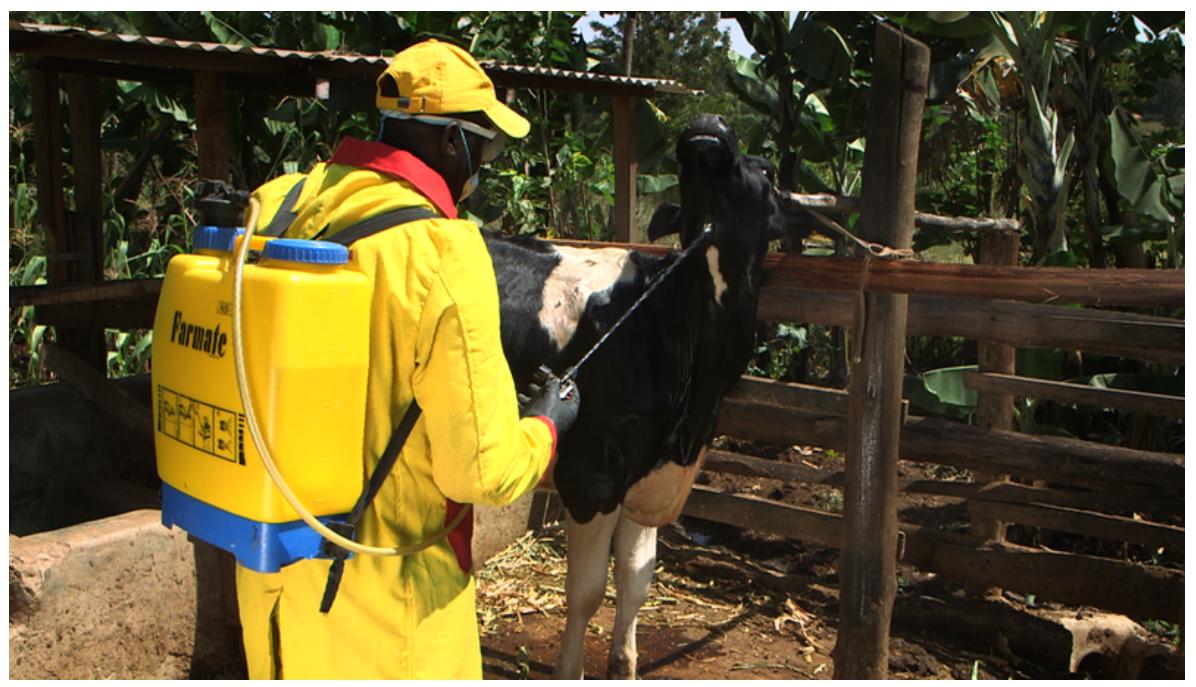
Mwanaume amevalia surupwenye ya rangi ya manjano, kofia ya rangi ya manjano, glavu za rangi nyeusi ananyunyuzia ng'ombe dawa ya kuzuia wadudu. Ng'ombe huyo ni wa rangi nyeusi yenye madoa ya rangi nyeupe.